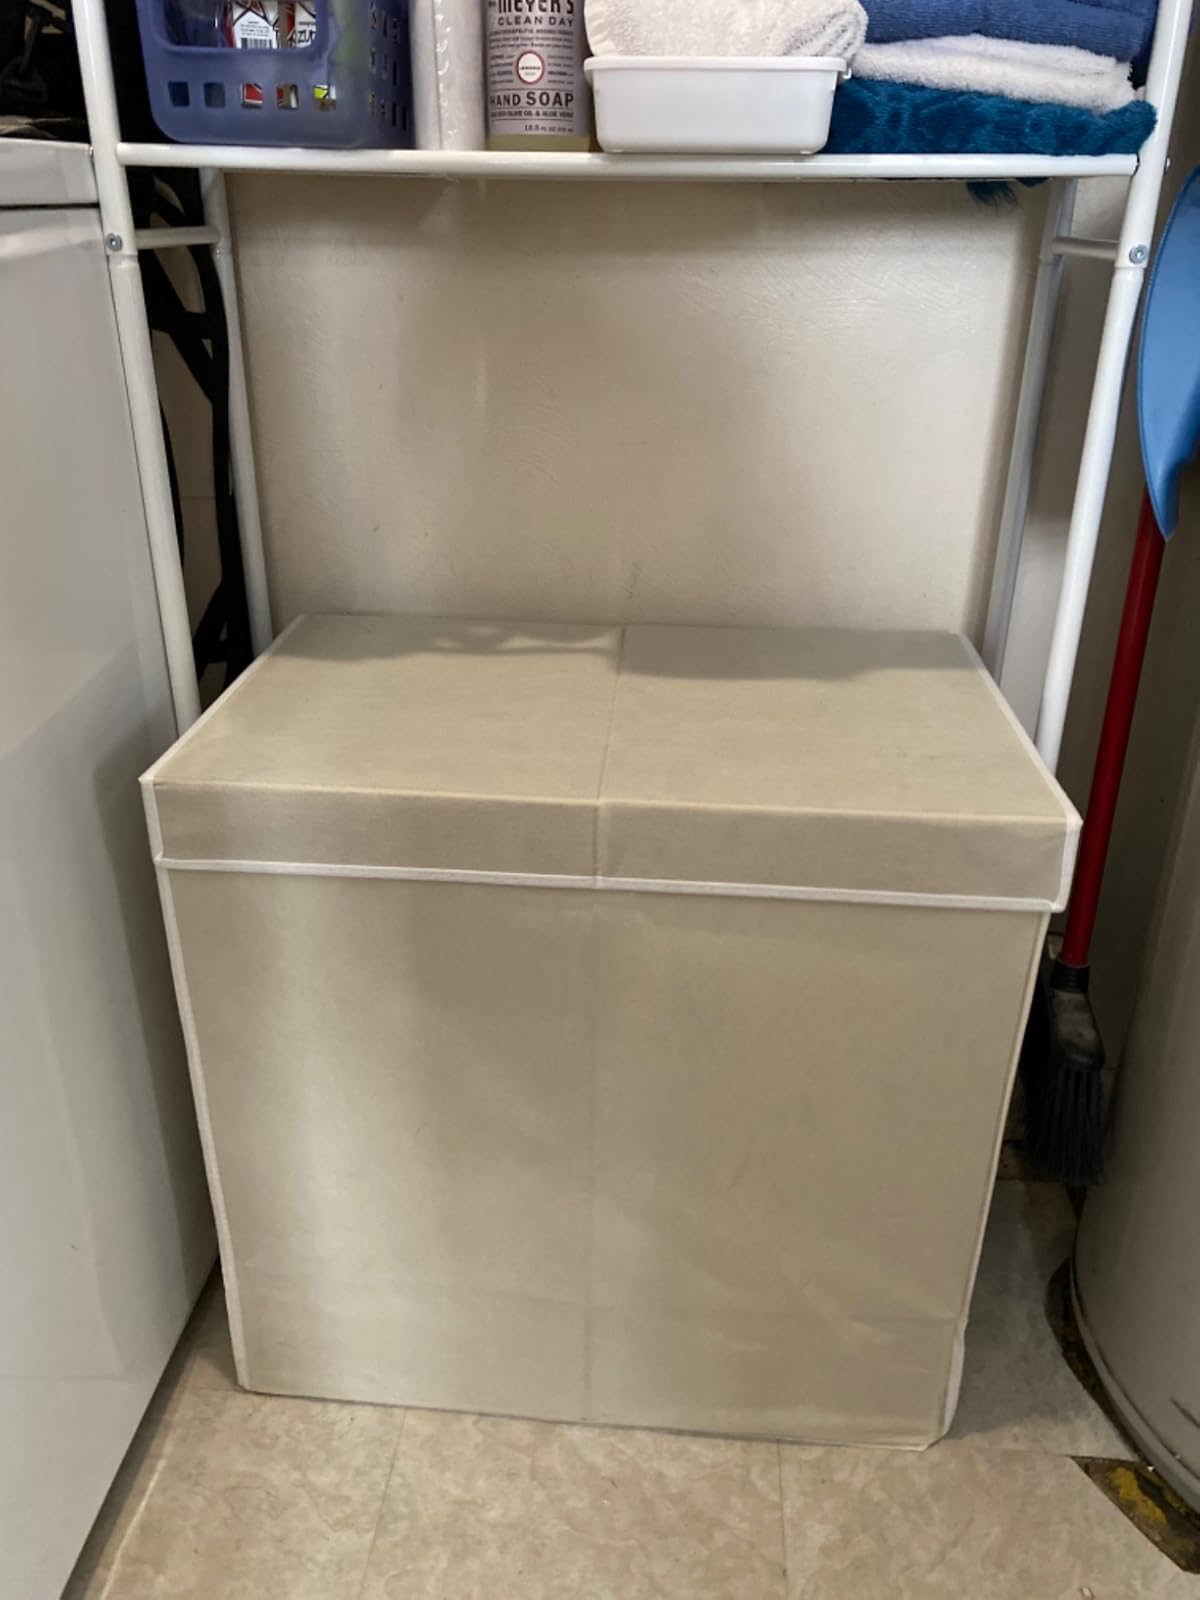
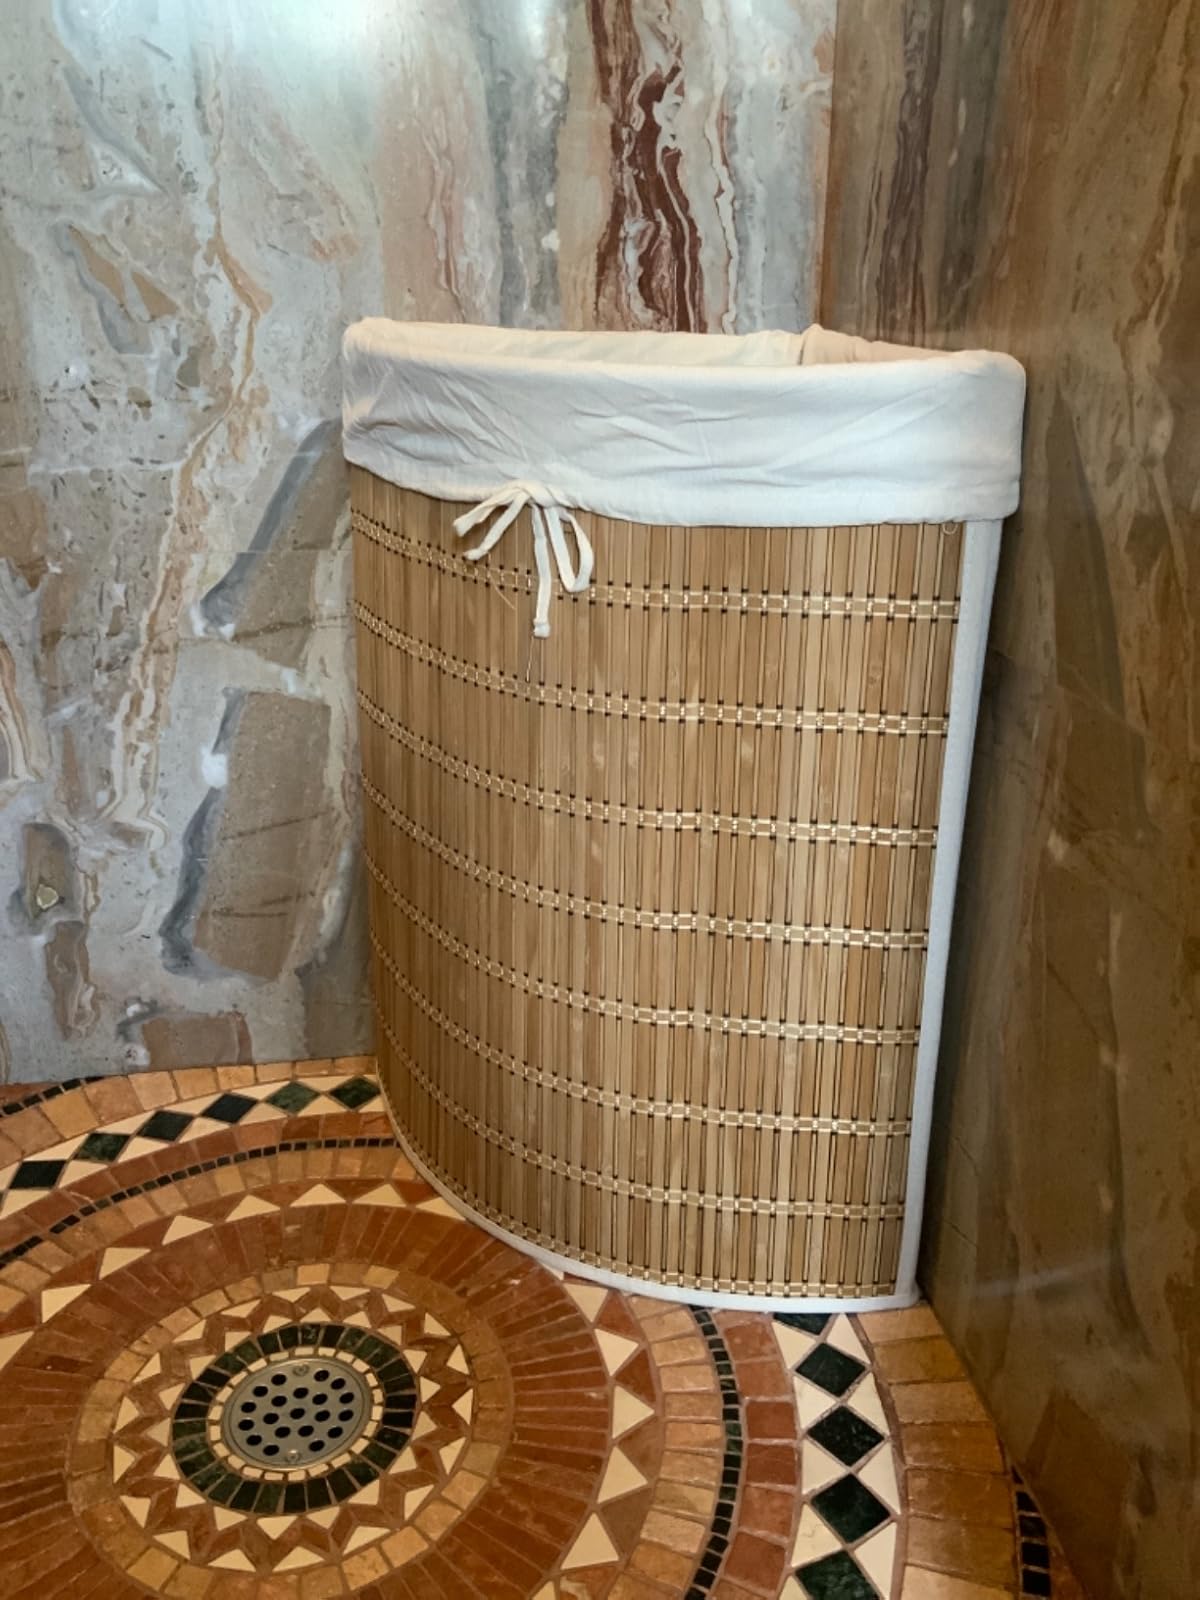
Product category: items_hamper
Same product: no